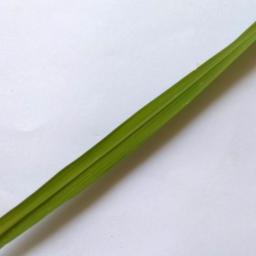
Label: Rice___Healthy